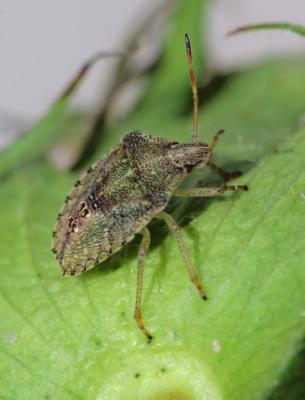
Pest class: stink_bug